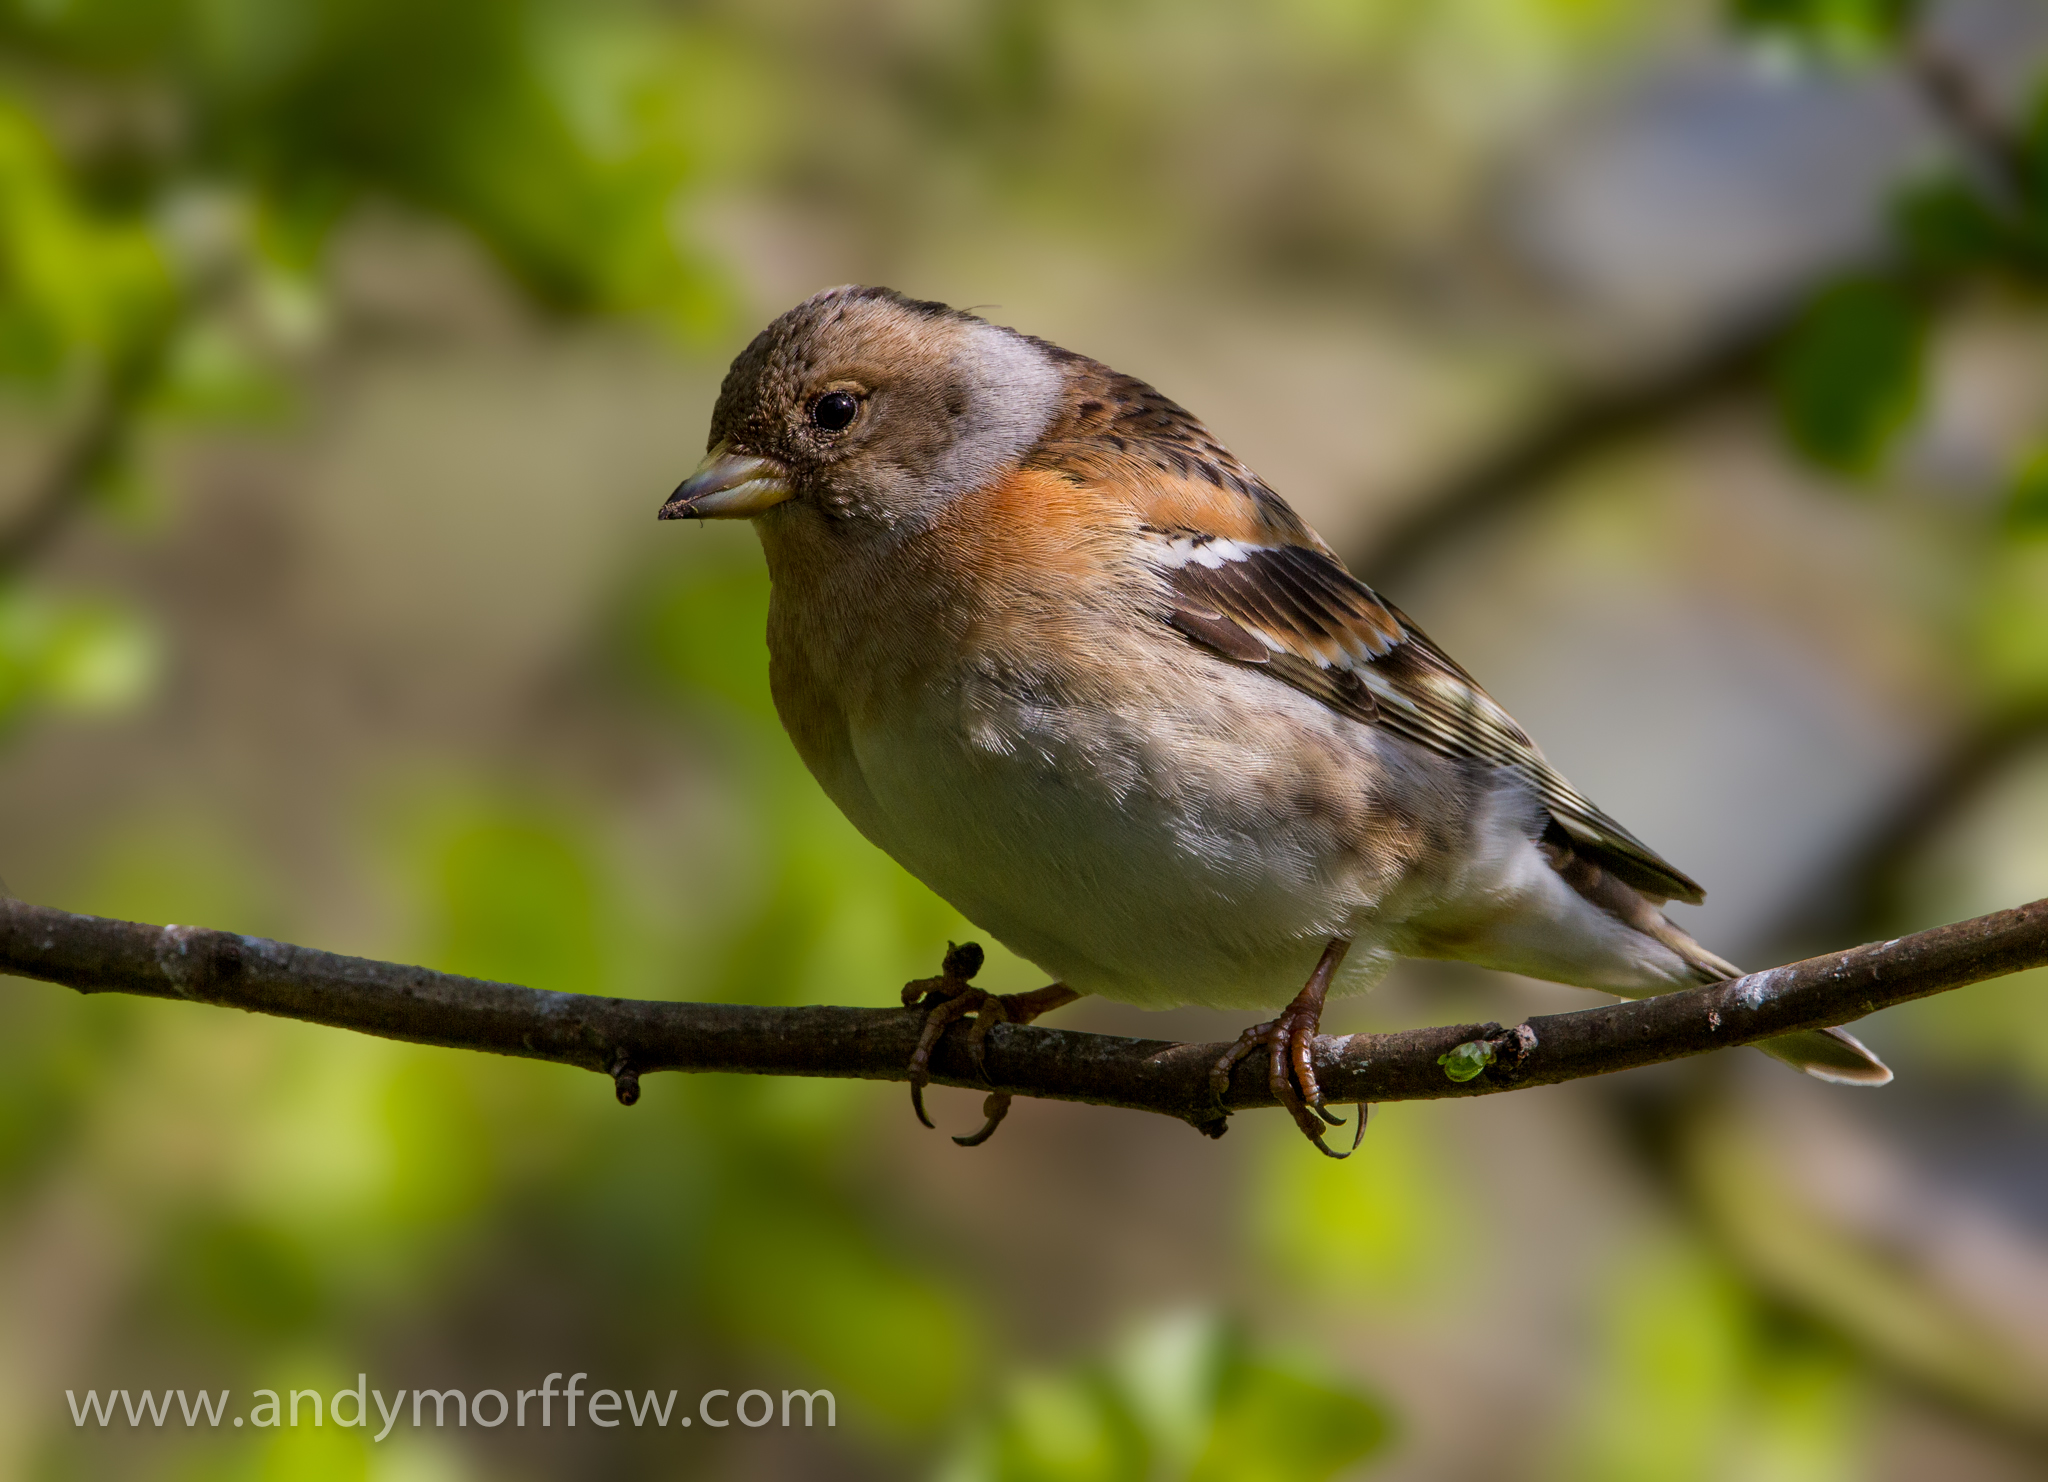
nature, branch, bird, female, wildlife, beak, robin, fauna, vertebrate, sparrow, finch, andymorffew, morffew, hampshire, blashfordlakes, brambling, house sparrow, old world flycatcher, perching bird, emberizidae, nightingale, ortolan bunting